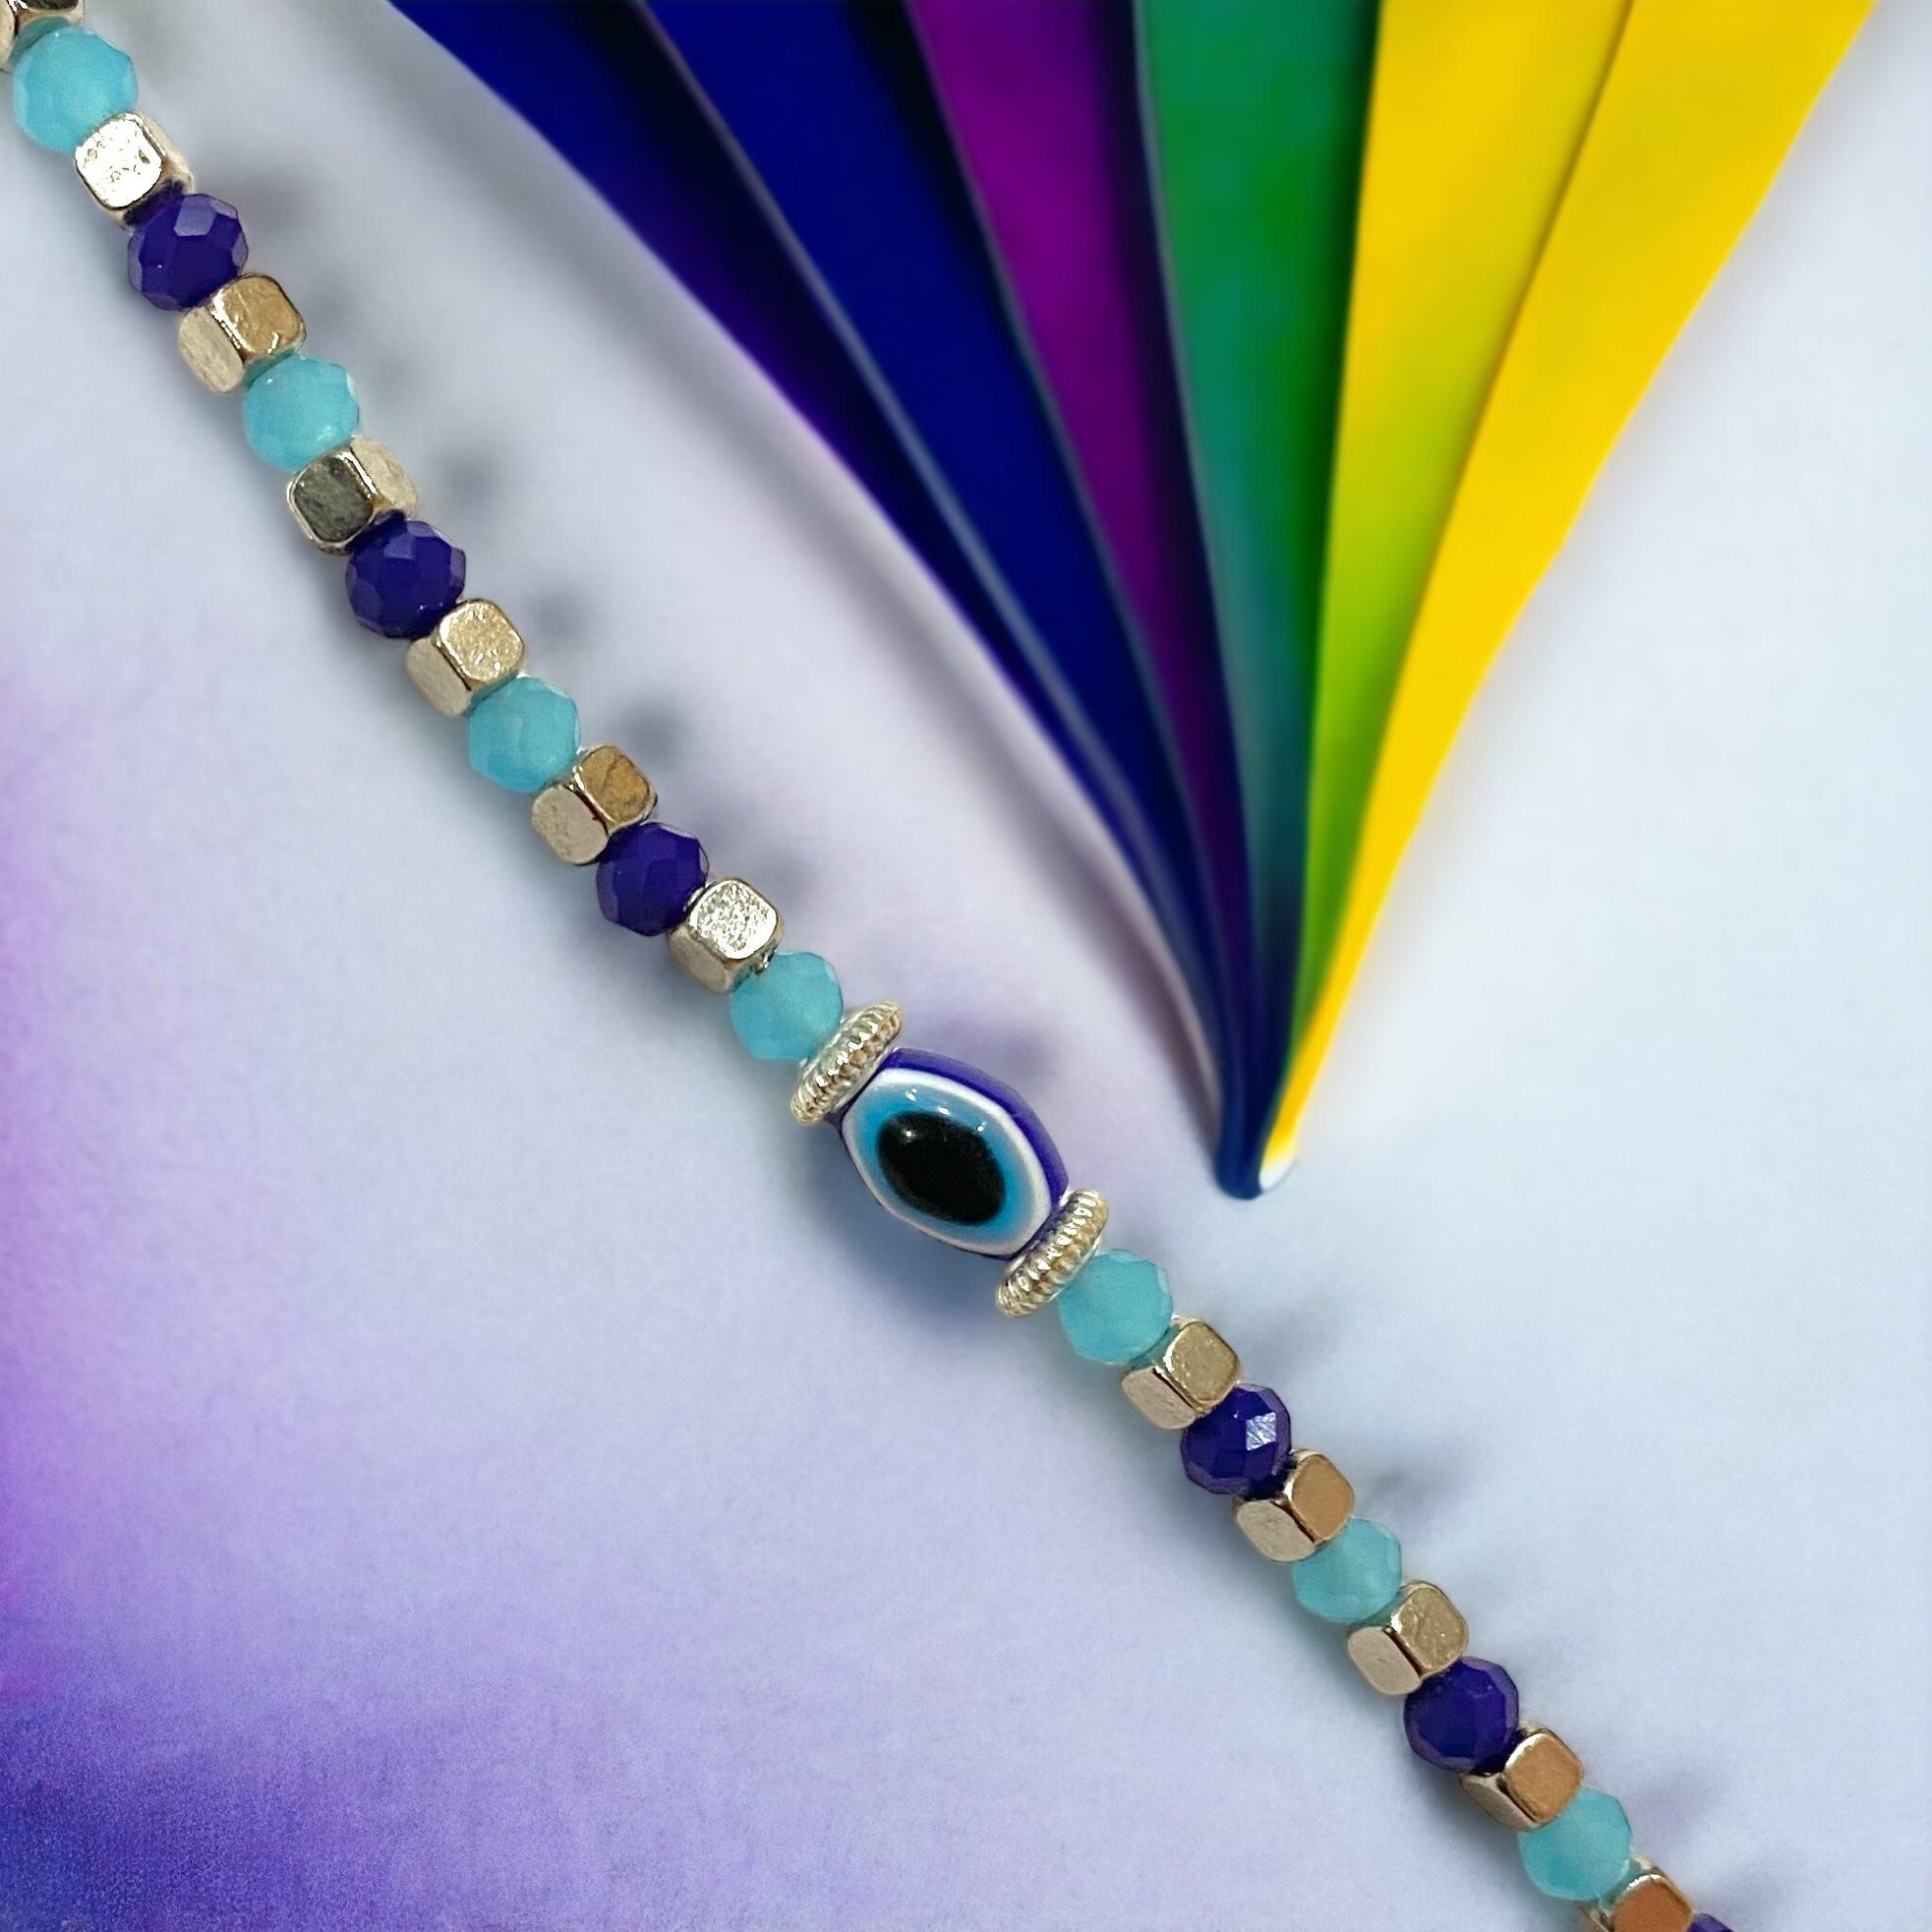
 AARTISAI - Evil Eye Bracelet Nazaria for Unisex (Men, Women, Girls, Boys, Kids), 8-MM Hand Beads Crystal Bracelet Adjustable Sterling silver - Balances Mind Soul Body, Creates feeling of saftey & security
Type: Bracelets & Bangles
Brand: AARTISAI
Price: Rs. 189
 Powerful Protection: Our evil eye bracelets are crafted with utmost care to provide you with a powerful talisman against negative energies and evil spirits. The captivating evil eye symbol has been revered for centuries as a shield of protection, promoting harmony, and safeguarding against ill fortune. Premium Quality Materials: Each bracelet is meticulously handcrafted using premium materials. We source high-quality beads, crystals, and metals to ensure durability and an elegant appearance. Our artisans pay close attention to detail, ensuring every bracelet is a masterpiece. Variety of Materials: We offer a wide selection of materials to cater to diverse preferences. Choose from stunning options such as sterling silver, gold-plated brass, genuine leather, and natural gemstones. Each material adds its own distinct charm to the bracelet, allowing you to personalize your protective accessory. Adjustable and Comfortable: Our evil eye bracelets are designed with adjustable clasps or stretchable bands, ensuring a comfortable fit for wrists of all sizes. You can easily customize the length to suit your preference, providing flexibility and convenience. Meaningful Gift: Looking for a meaningful gift? Evil eye bracelets make thoughtful presents for loved ones. By gifting someone with an evil eye bracelet, you're not only offering them a beautiful piece of jewelry but also sharing positive energy and protection. Fashionable and Trendy: Beyond their protective properties, our evil eye bracelets are fashionable and on-trend. They effortlessly complement various outfits, adding a touch of elegance and mystique to your ensemble. Stay stylish while harnessing the power of the evil eye symbol. Unisex Appeal: Our collection embraces a unisex design, making these bracelets suitable for both men and women. Whether you're shopping for yourself, a partner, or a friend, these bracelets make a versatile accessory that transcends gender boundaries. Affordability: We believe that everyone should have access to the benefits of an evil eye bracelet, which is why we offer our collection at affordable prices without compromising on quality. Discover the perfect piece without breaking the bank.
Features: Crafted with quality materials, evil eye bracelets are made to last. They feature high-grade metals like sterling silver or gold-plated brass, durable gemstones, and quality beads, ensuring both beauty and durability.,Evil eye bracelets are designed to fit various wrist sizes. They often come with adjustable closures, allowing for a customizable fit and comfortable wear throughout the day.,Evil eye bracelets are suitable for both men and women, making them a versatile accessory. They can be worn by anyone looking to embrace protection and style.,Evil eye bracelets have gained popularity as fashionable accessories. They add an intriguing and mystical touch to any outfit, whether casual or formal, making them an excellent choice for style-conscious individuals.,Evil eye bracelets are believed to attract positive energy and promote harmony. Wearing them can create a sense of balance, peace, and serenity, enhancing overall well-being.,Evil eye bracelets require minimal maintenance. Regular wiping with a soft cloth and storing them in a jewelry box or pouch when not in use is typically sufficient to keep them looking their best.
Included: 1-Pc-of-Evil-Eye-Nazaria-Bracelet